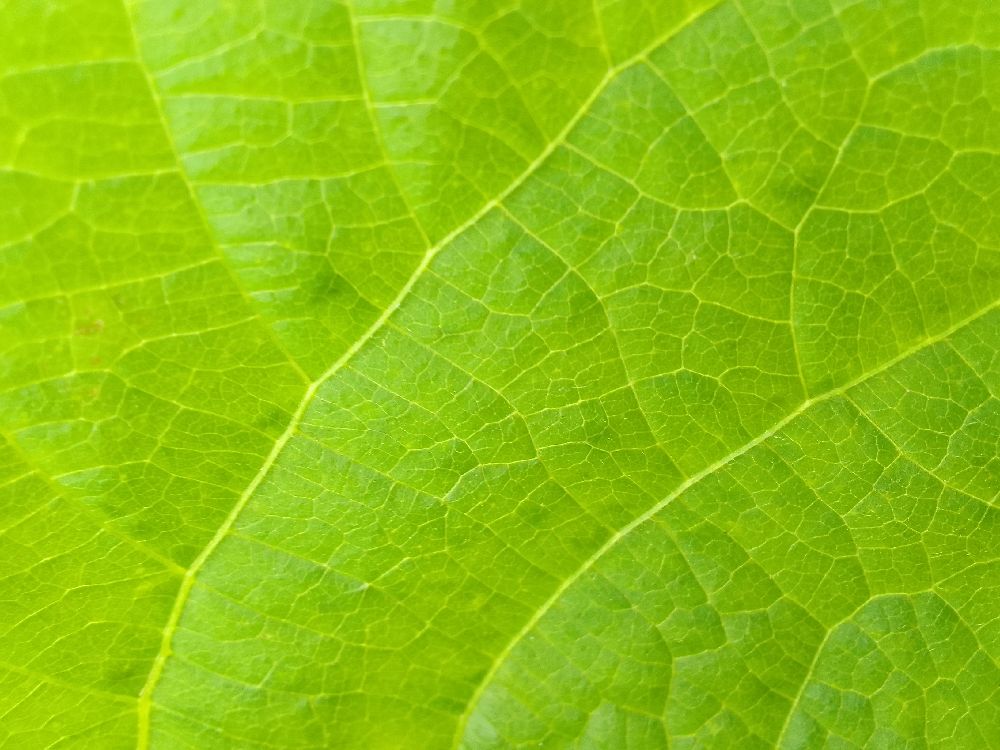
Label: healthy